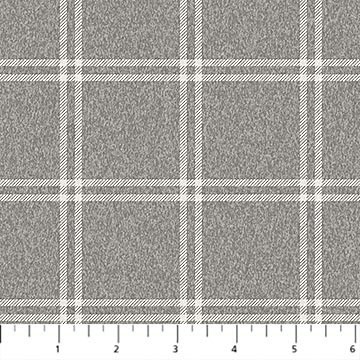
West Creek Newport Light Grey Flannel W23910-92
These are classic plaid prints in high quality flannel from Northcott's West Creek collection.
Brand: Quilt Expressions
Category: Arts & Entertainment > Hobbies & Creative Arts > Arts & Crafts > Art & Crafting Materials > Textiles > Fabric > Flannel